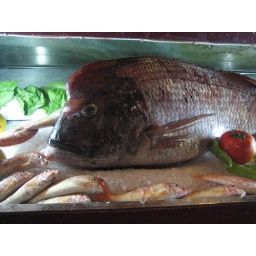
Huge fish that I saw in the market in Greece